Town Brook Historic and Archeological District

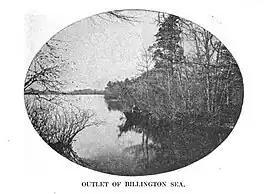
Town Brook flows from Billington Sea

The Town Brook Historic and Archeological District is a historic district encompassing much of the length of Town Brook and its surrounding landscape in Plymouth, Massachusetts. This area has an industrial history that extends to 1620, when the Pilgrims arrived on the "Mayflower" and established Plymouth Colony. It extends roughly from the crossing of Billington Street (near where it crosses Massachusetts Route 3), to the mouth of the brook in Plymouth Harbor. The district was listed on the National Register of Historic Places in 1995.